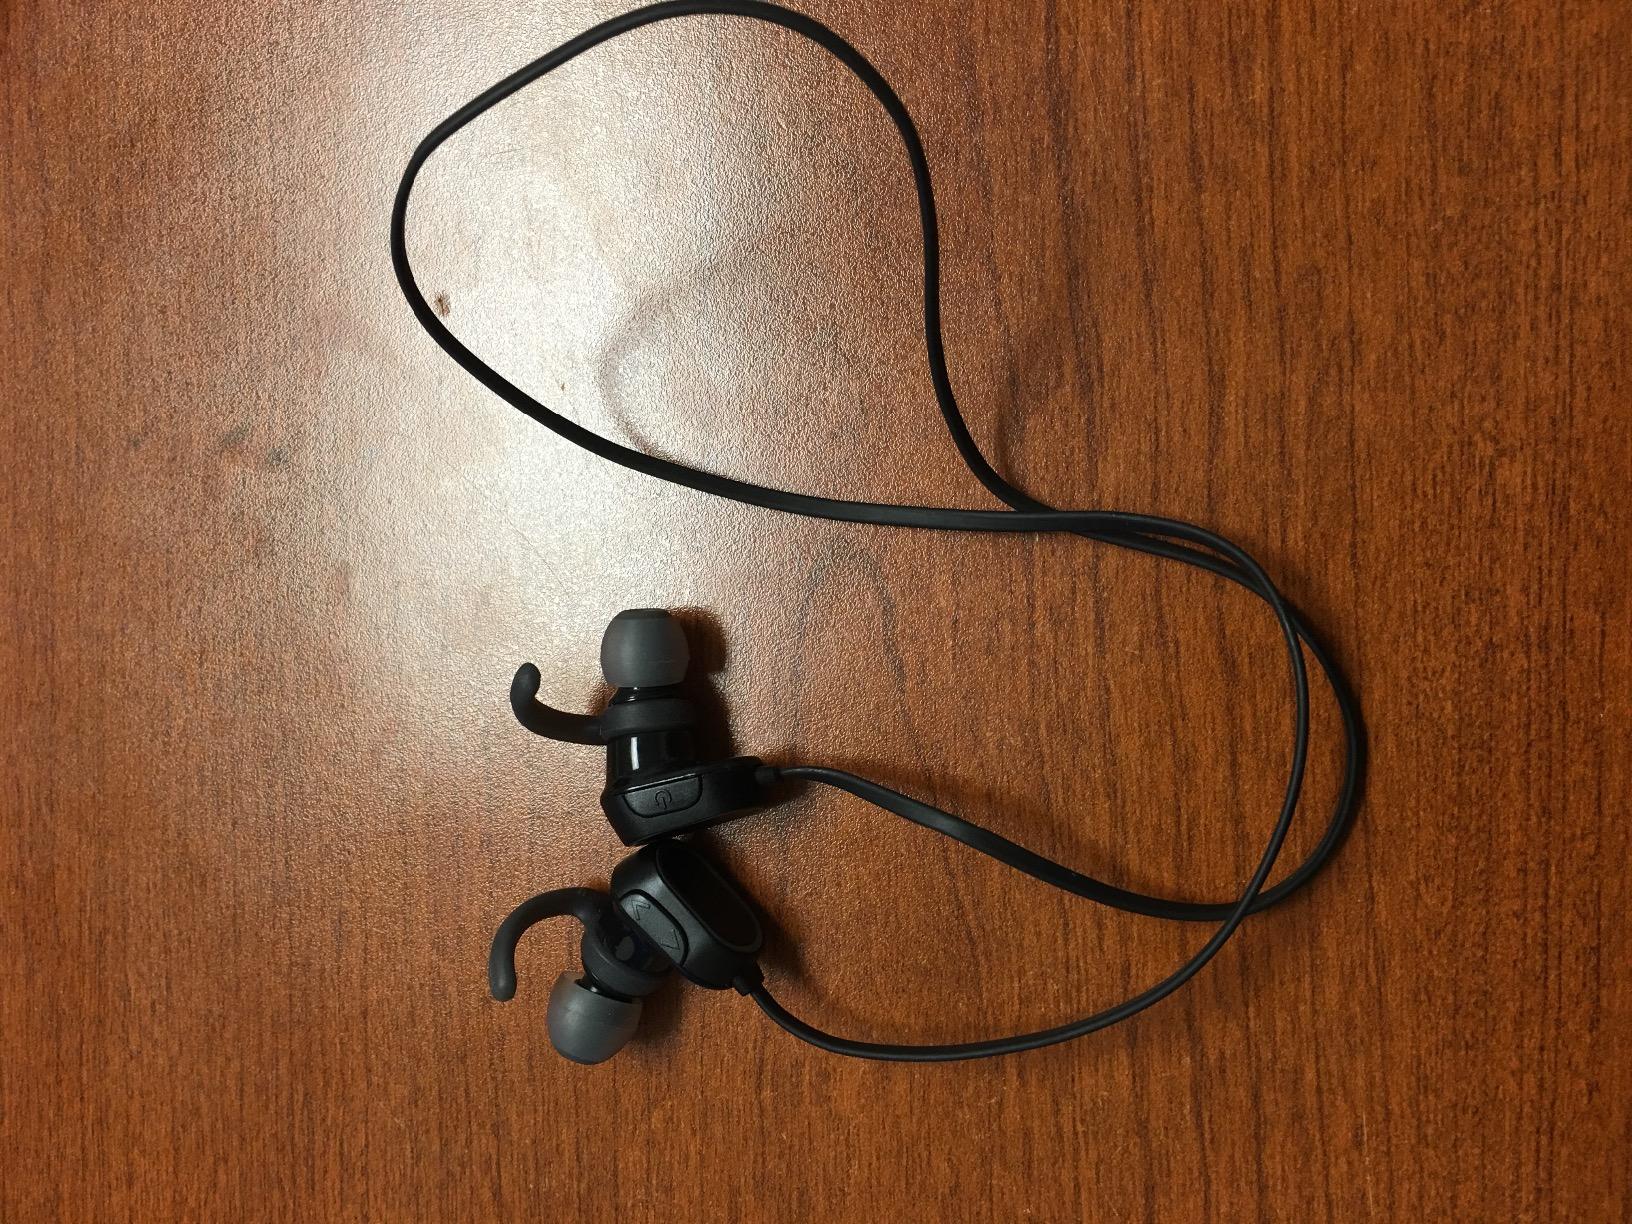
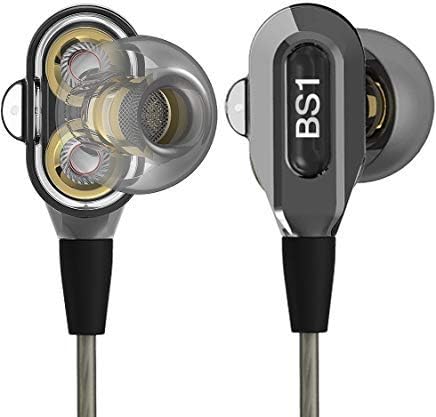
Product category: headphones
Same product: no